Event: Nepal Earthquake
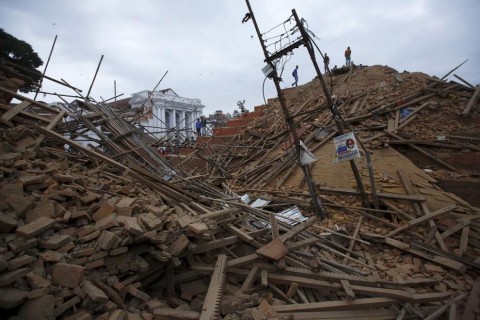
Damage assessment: damage